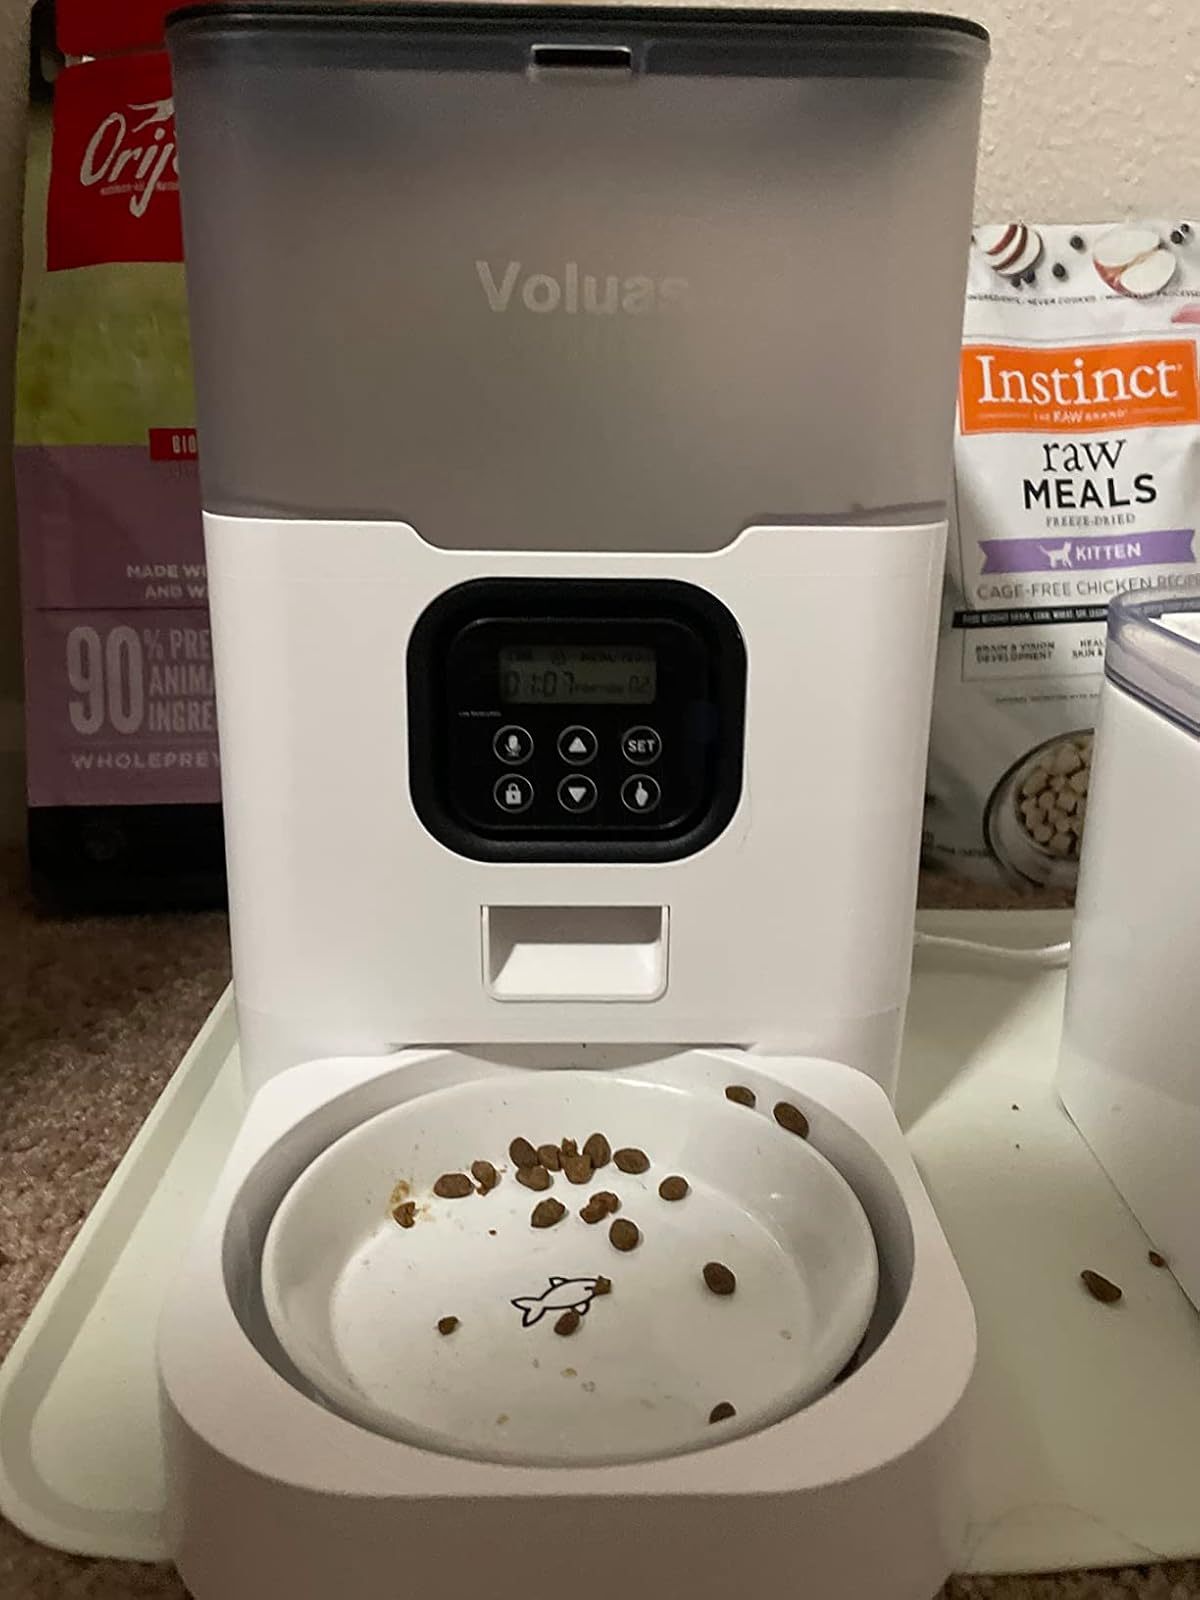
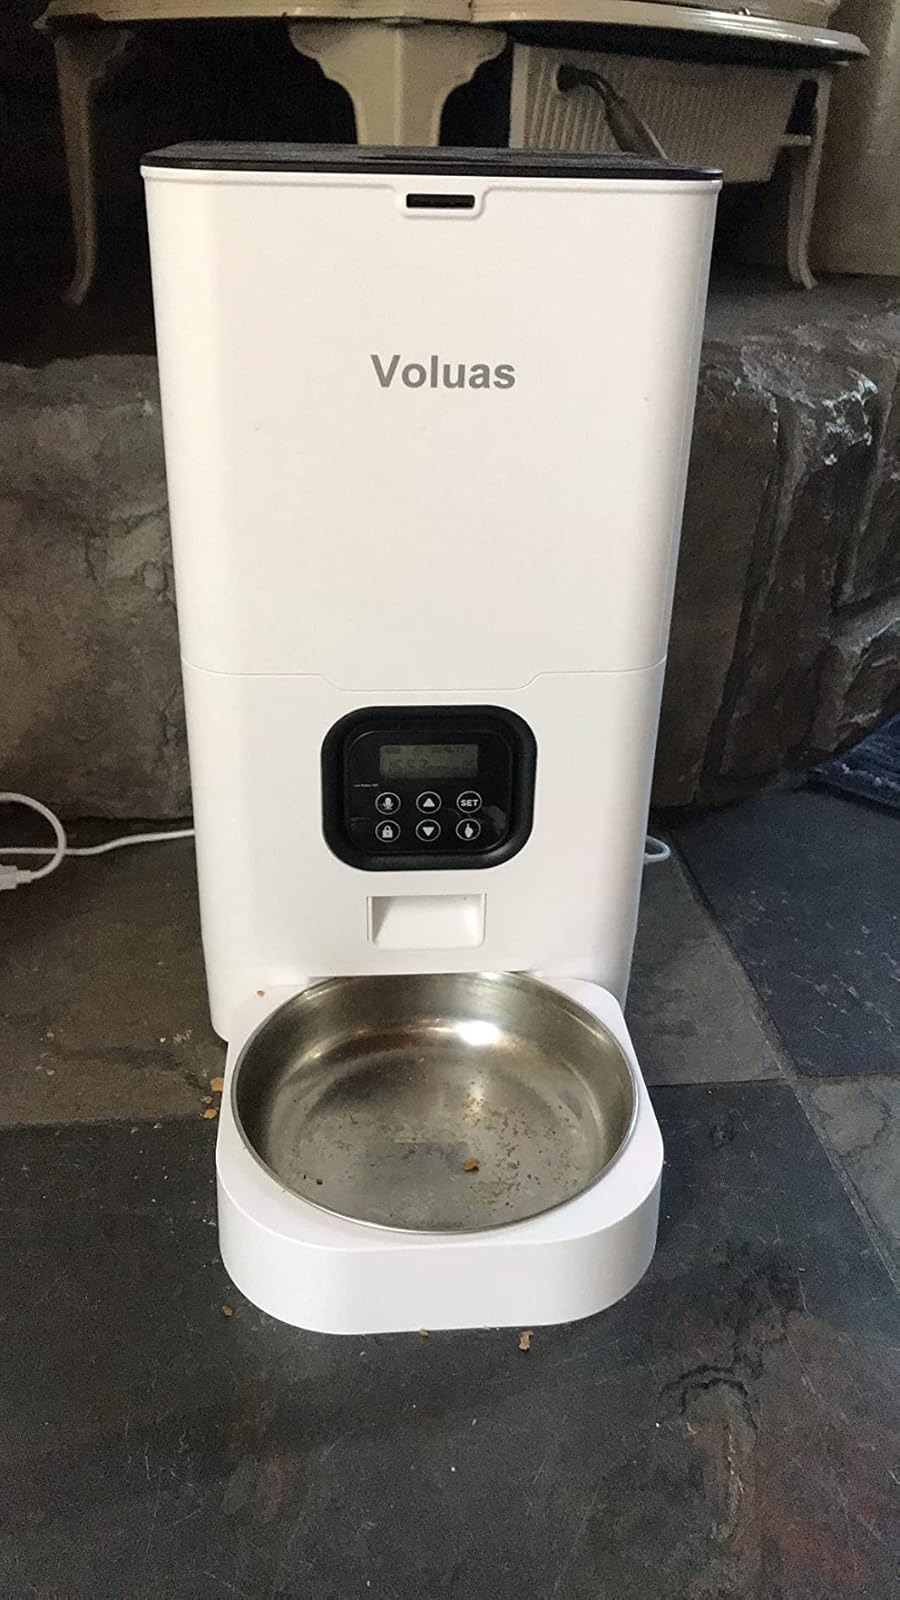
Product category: items_feeder
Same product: no